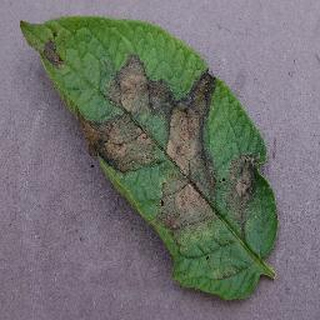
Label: potato_late_blight